Luis Fortuño

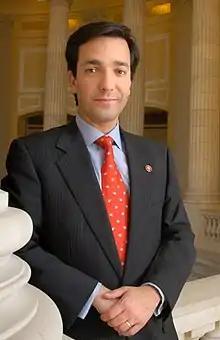
Fortuño in c. 2009

Luis Guillermo Fortuño Burset (born 31 October 1960) is a Puerto Rican politician who served as the governor of Puerto Rico, an unincorporated territory of the United States, from 2009 to 2013.